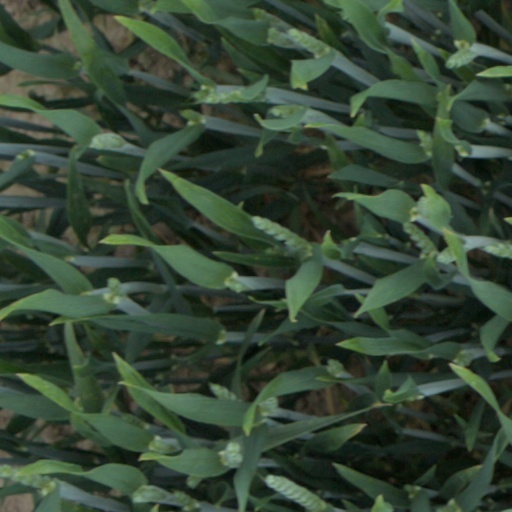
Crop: wheat